Future (song)

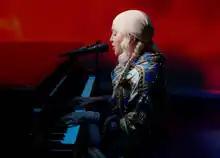
Madonna singing "Future" on the piano during her Madame X Tour (2019–2020)

On April 9, 2019, it was announced by local promoters Live Nation Israel that Madonna would perform at the Eurovision Song Contest 2019 finale, stating she would "perform two songs, including a new song from her upcoming album". However, on May 14, Eurovision's then-executive supervisor Jon Ola Sand said they hadn't confirmed the singer's appearance as there was no "signed contract". The appearance was officially confirmed two days before the finale. Madonna performed "Future", along with her 1989 single "Like a Prayer", during the event, held on Tel Aviv on May 18. For the performance, Madonna was joined by Quavo and wore a black cape and eyepatch with the letter X while several dancers, who wore gas masks, fell to the ground. Halfway through, Madonna sang a fragment of her song "Dark Ballet". Also featured on the performance, were two dancers with Palestinian and Israeli flags on their backs holding each other. It ended with the phrase "Wake Up" being projected on a black screen, before Madonna fell backwards off the stage, hand-in-hand with Quavo.